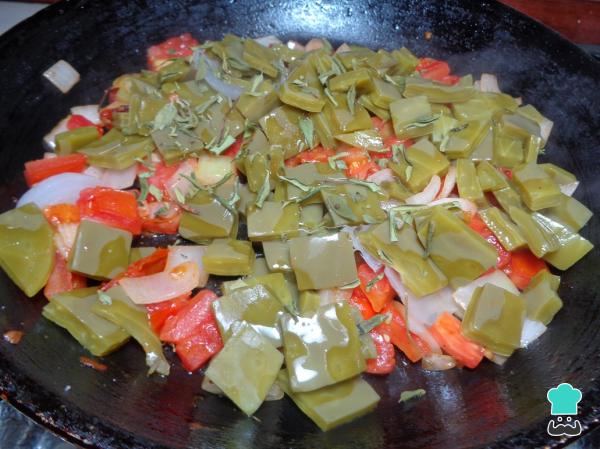
Una vez listo el tomate rojo y la cebolla, añadimos los nopales picados y cocidos, además de una pizca de orégano, e integramos perfectamente bien. Añadimos una pizca más de sal y dejamos que se cuezan a fuego medio por 10 minutos más.